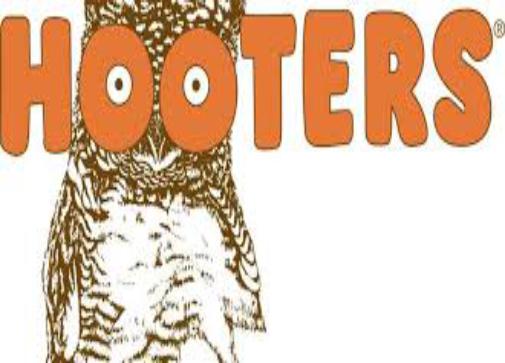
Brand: Hooters
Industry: Leisure